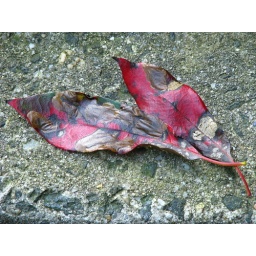
2 colorful leaves by the road